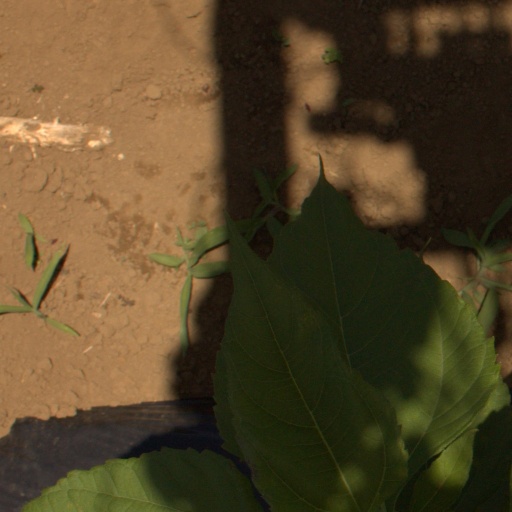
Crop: Jerusalem artichoke